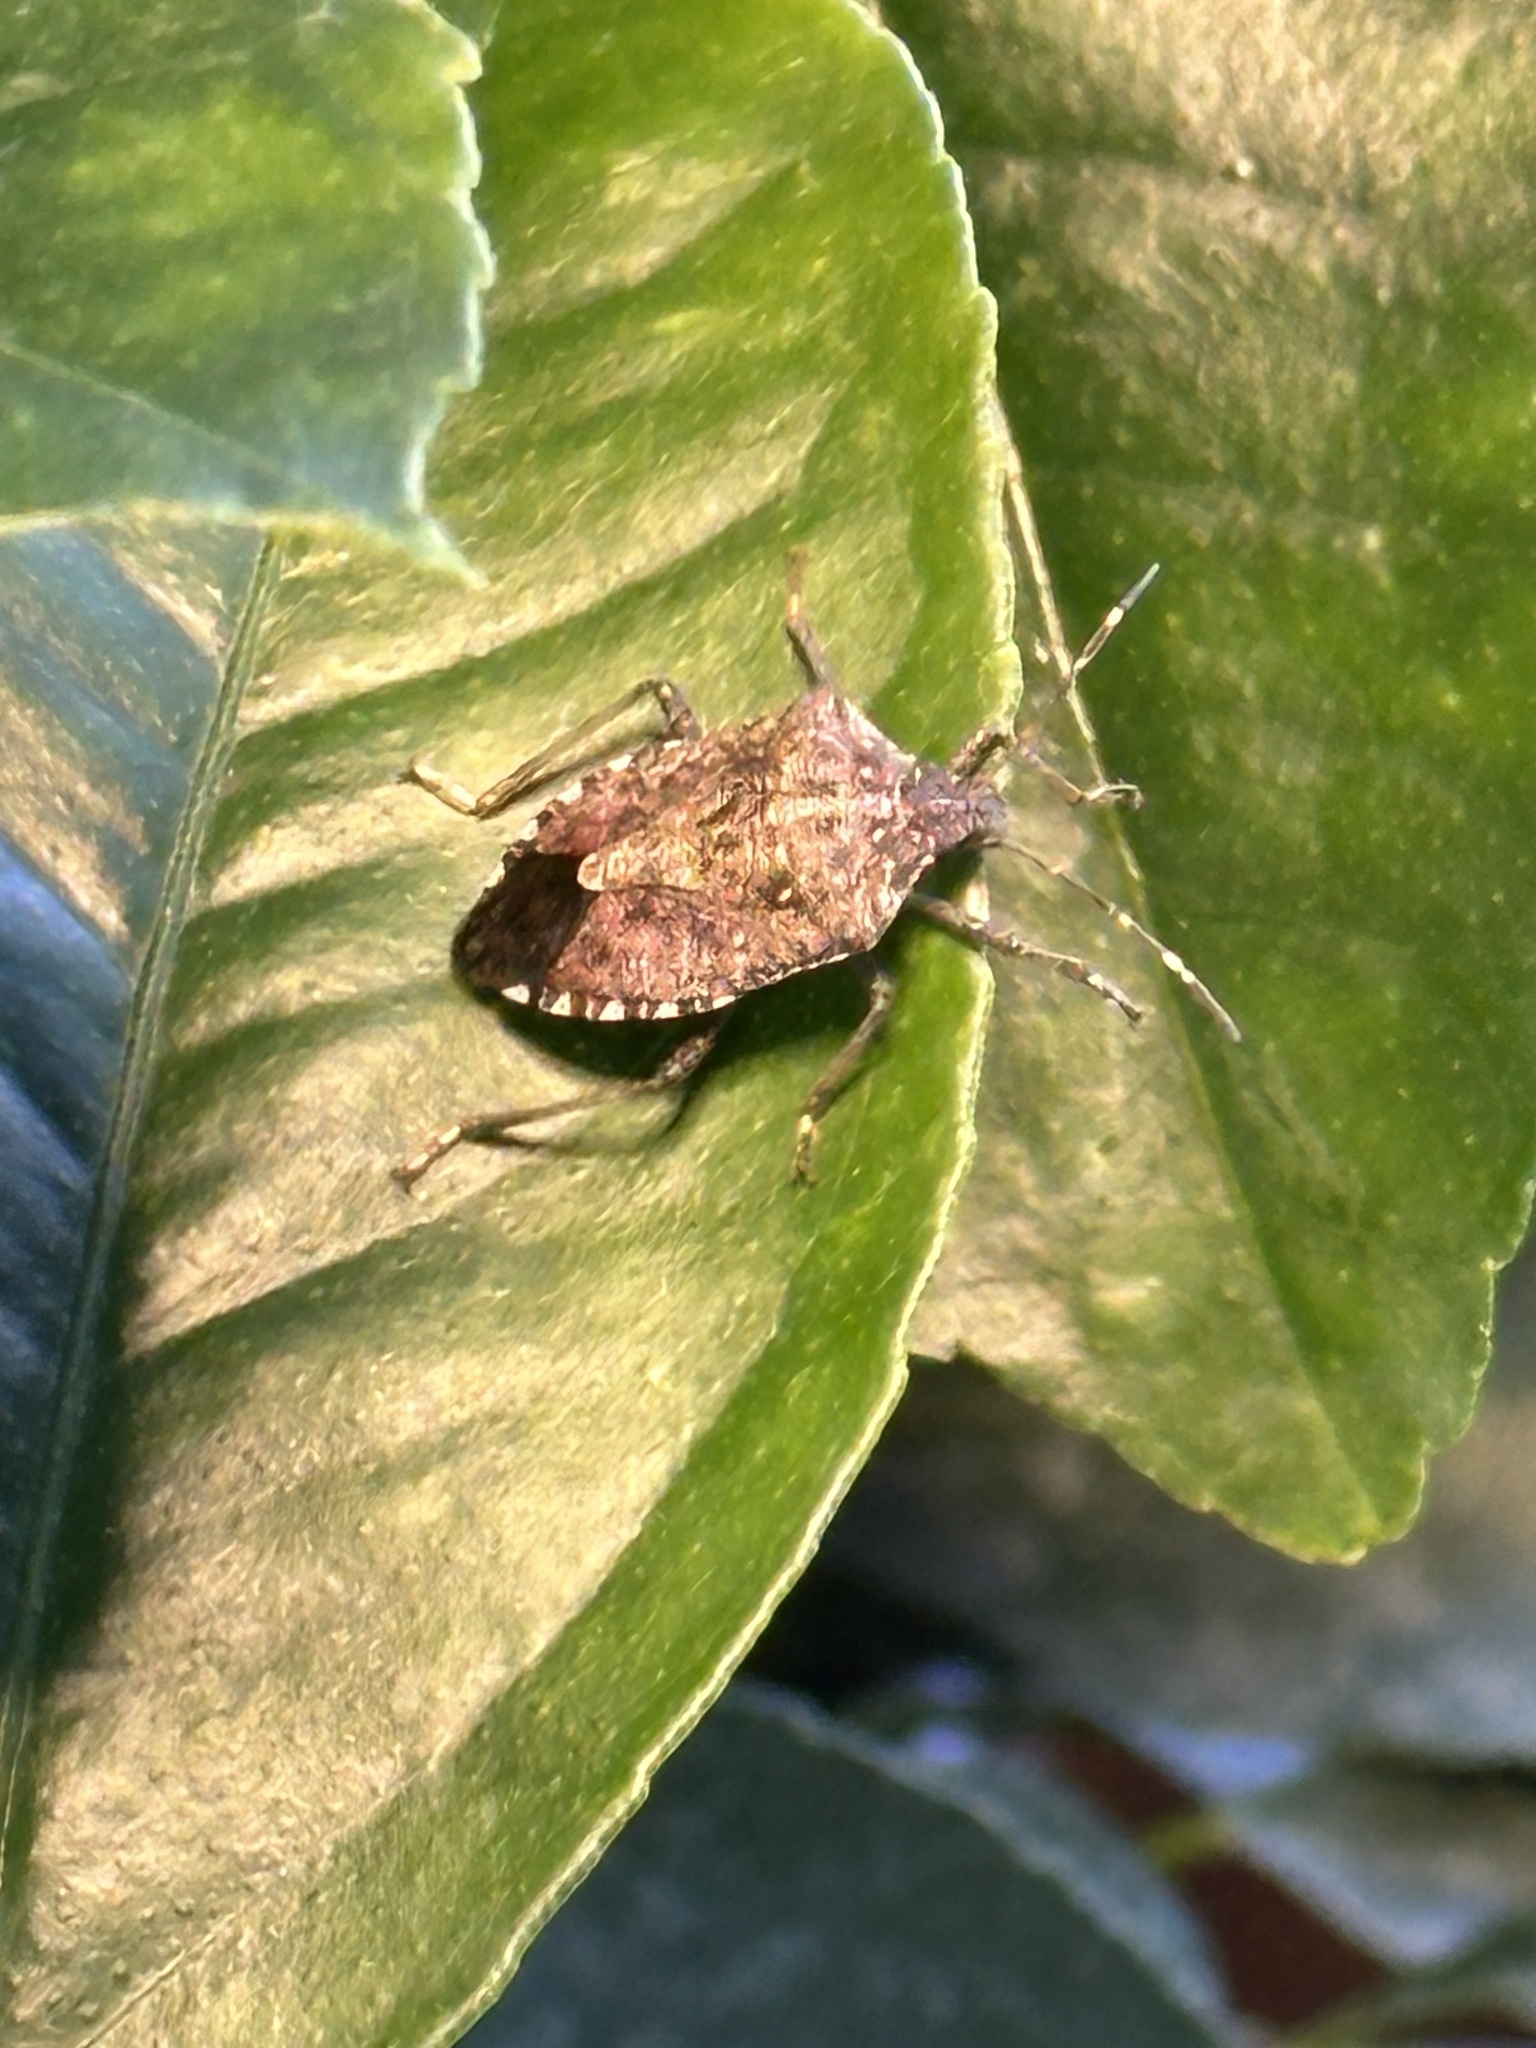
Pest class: stink_bug